Olvera Street

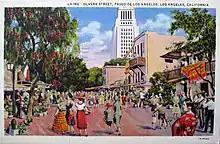
Postcard depicting Olvera Street, circa 1920-1940

Sterling's efforts to rescue the area began in 1926, when she learned of a plan to demolish the Avila Adobe, the oldest existing home in the city. After raising the issue with the Los Angeles Chamber of Commerce, Sterling approached Harry Chandler, the publisher of the Los Angeles Times, with a plan to create a Mexican marketplace and cultural center in the Plaza. Chandler was intrigued by the idea of packaging the Plaza area that acknowledged the Mexican heritage of the city while presenting a romanticized ersatz version, an ethnic theme park. He helped by providing extensive publicity and supporting the development plan in "The Times".